Bruce Mahalski

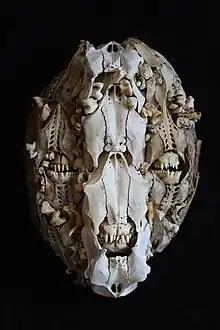
"Manu Ika Bird Man Mask", a life-size mask made from fish and bird bones

Mahalski fronted several bands in the 1980s. In 1983 with Mike Weston he formed Crystal Zoom!, and they were joined in 1984 by Robin Murphy (bass) and Barry Blackler (drums), both from Dunedin band The Idles. Crystal Zoom! had two 1984 cassette releases, and in 1985 a single on the Flying Nun label called "Dunedin Sound on 45", a medley of Dunedin bands set to the hand-clap disco beat well known from 1980s albums such as "Hooked on Classics". Dunedin musicians Martin Phillipps and David Kilgour played their own compositions in the medley. Phillipps later asked Mahalshi to create cover art for The Chills' album "Silver Bullets".